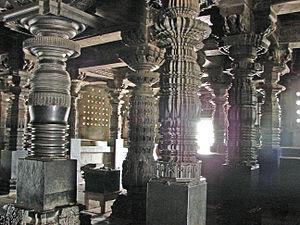
Belur est une ville de l'État du Karnataka en Inde, située dans le District de Hassan. Elle fut une grande cité des souverains Hoysala, qui régnèrent entre le XIᵉ et le XIVᵉ siècle. Les Hoysala se convertirent au jaïnisme, ce qui explique la cohabitation de divinités jaïnes et hindoues.